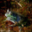
Label: frog